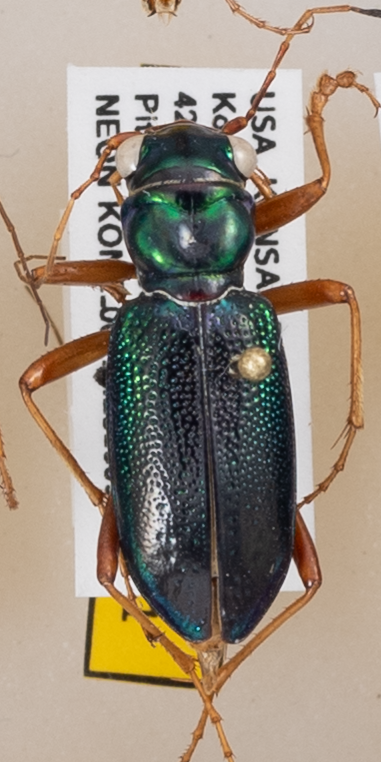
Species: Tetracha virginica
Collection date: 2019-09-09
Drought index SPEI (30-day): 1.594
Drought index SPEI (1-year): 1.69
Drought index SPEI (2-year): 1.13